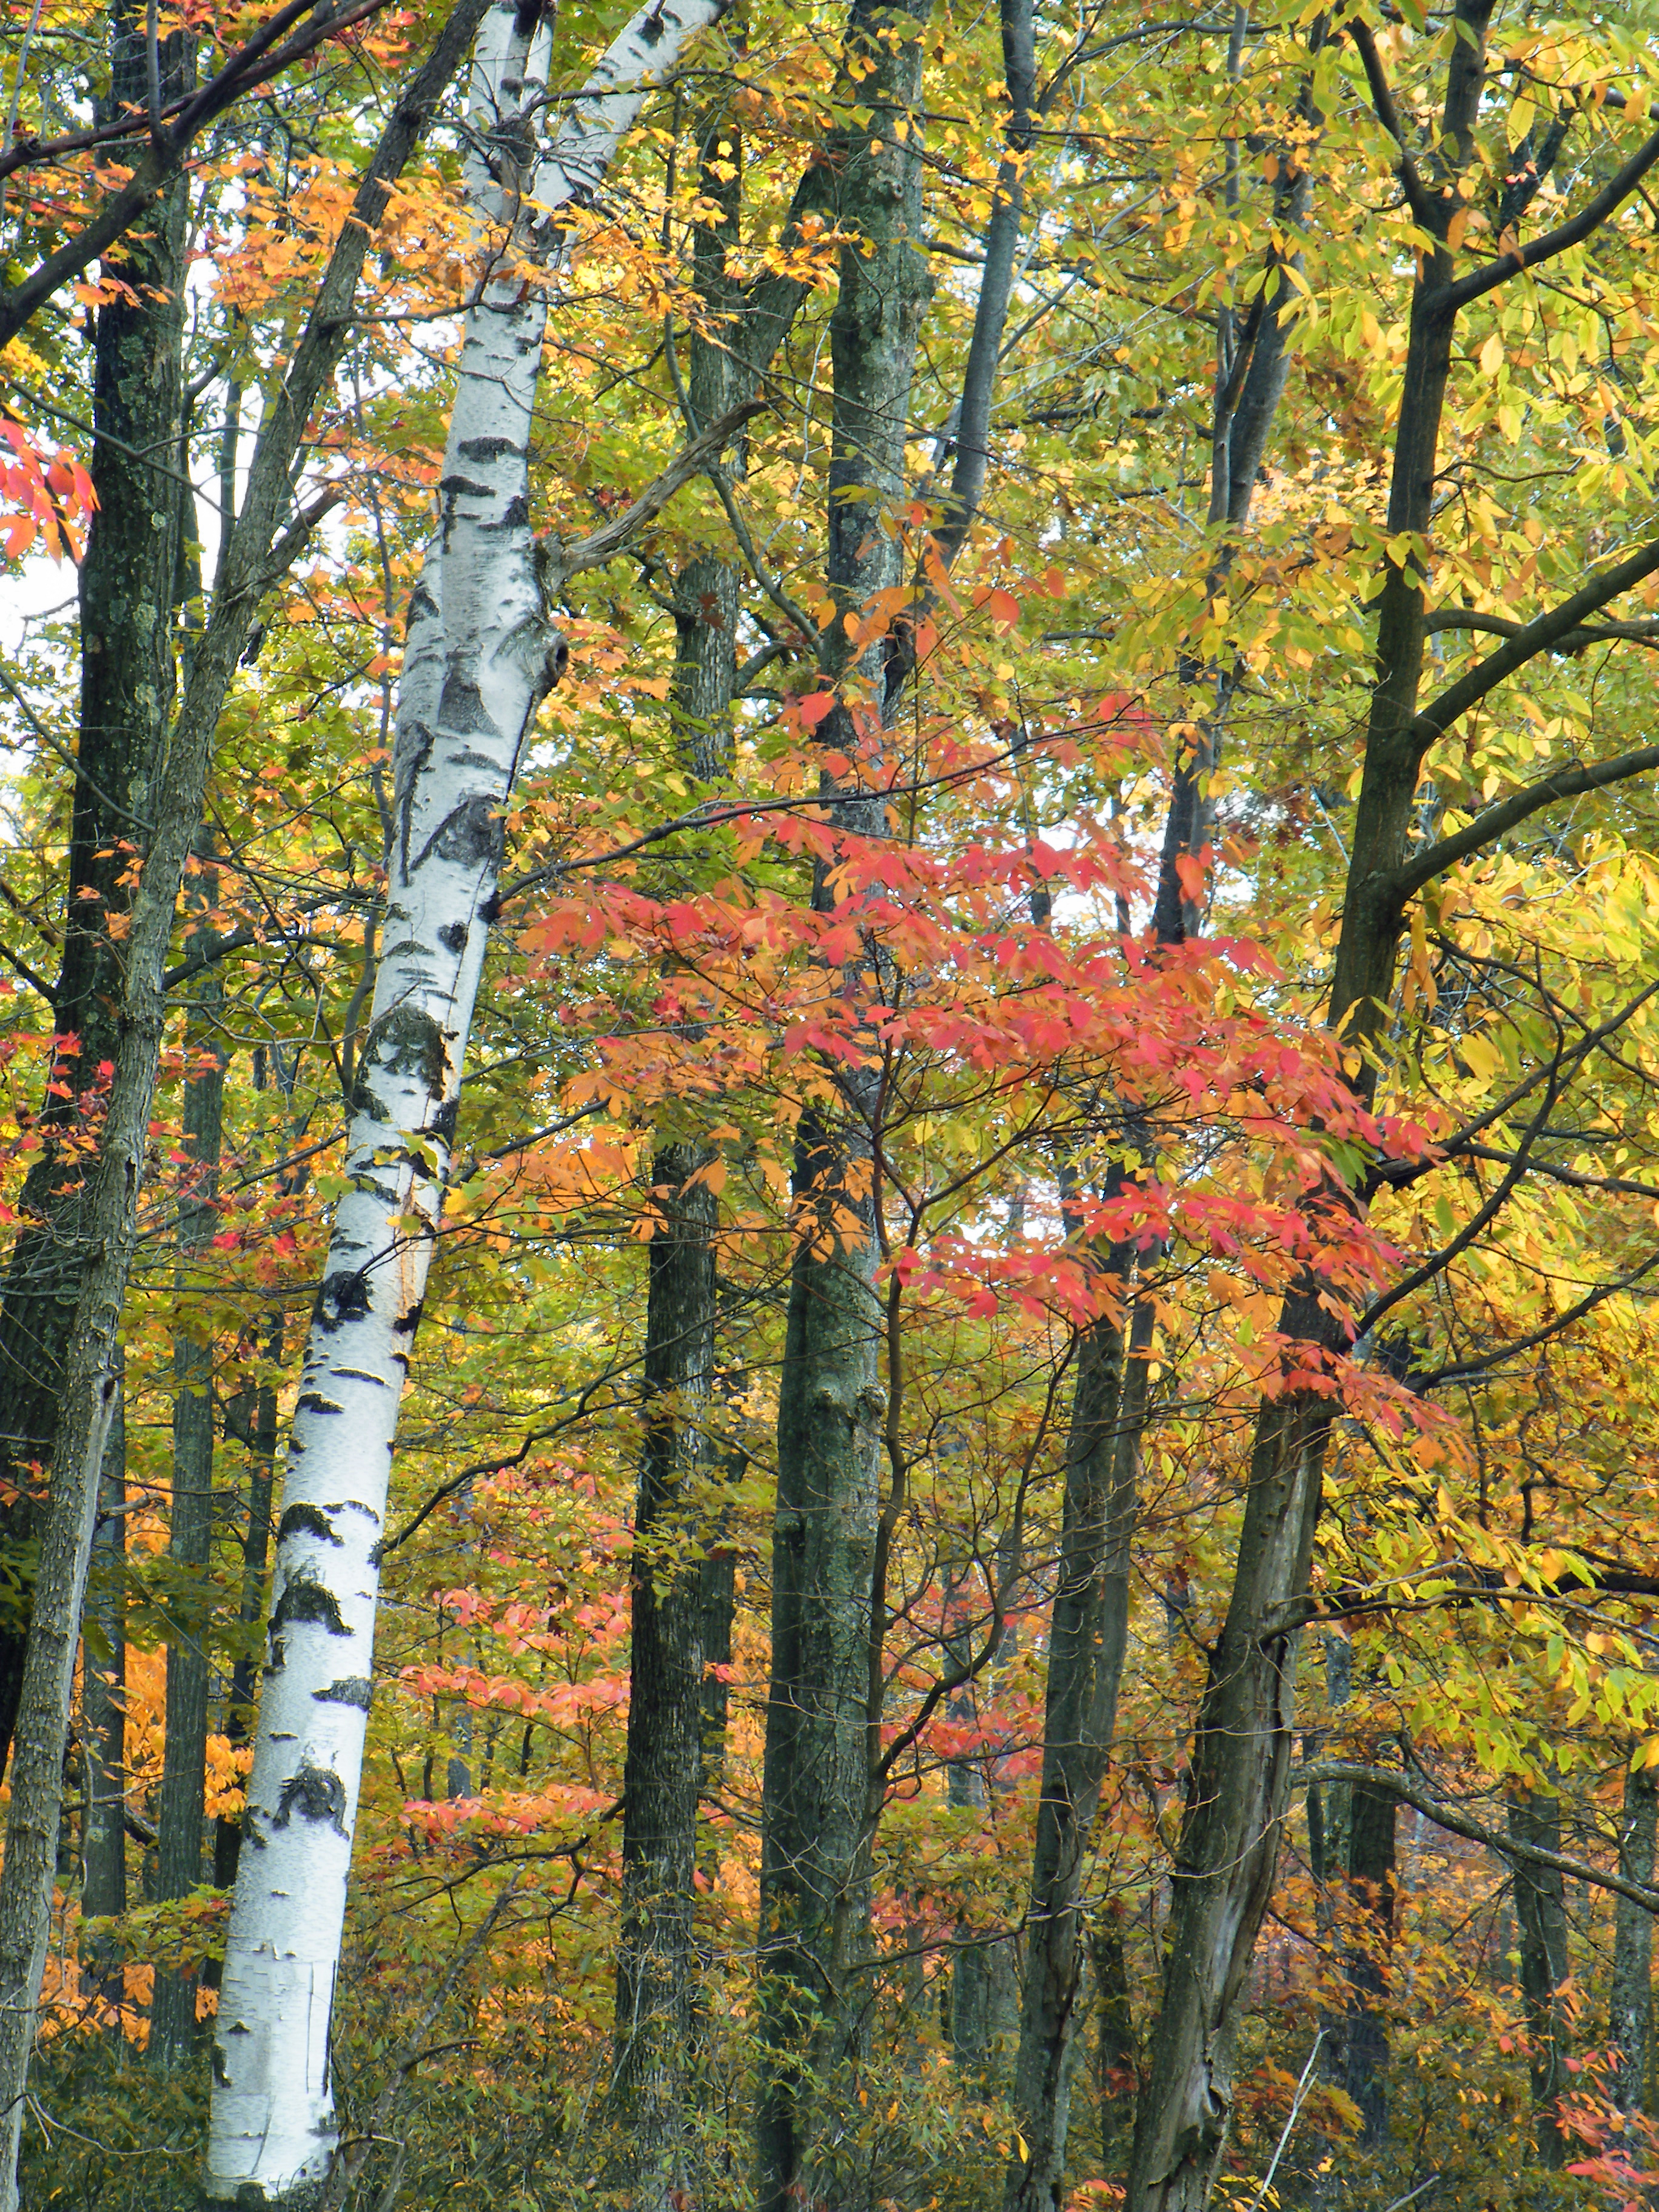
tree, nature, forest, branch, plant, sunlight, leaf, foliage, birch, autumn, season, trees, creativecommons, tiadaghtonstateforest, alleghenyplateau, deciduous, pennsylvaniawilds, lycomingcounty, pennsylvania, grove, woodland, habitat, ecosystem, flowering plant, biome, natural environment, woody plant, temperate broadleaf and mixed forest, temperate coniferous forest, land plant